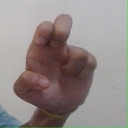
अक्षर: अ